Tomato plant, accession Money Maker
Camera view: bottom (45 deg); turntable rotation: 90 degrees
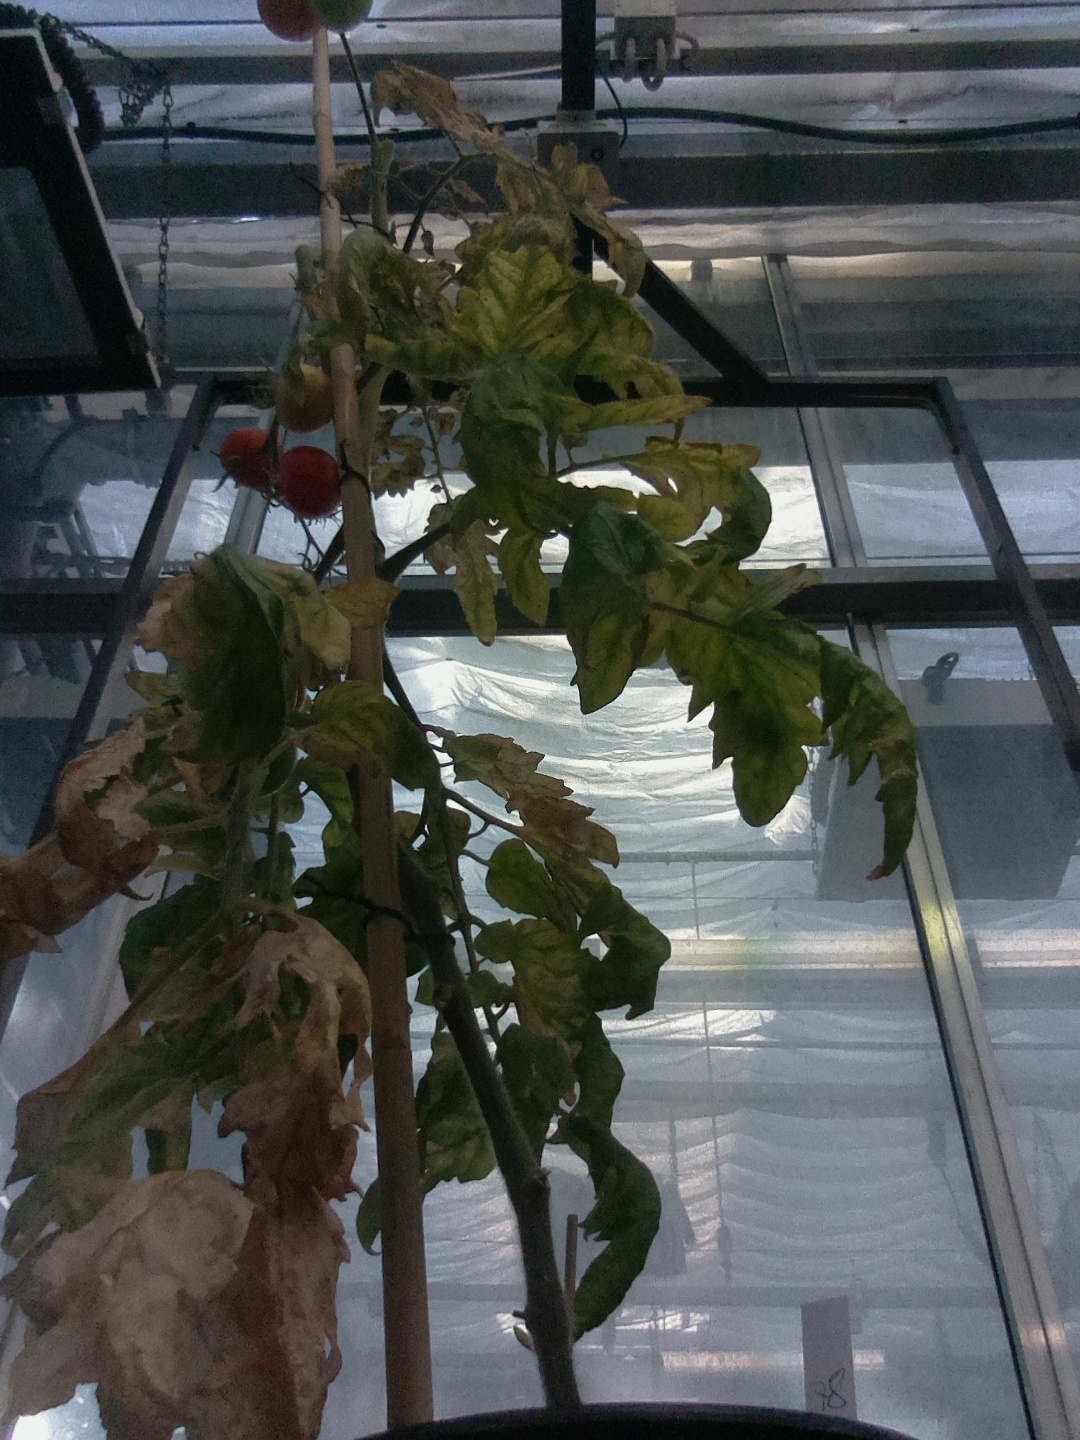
BBCH growth stage 84: 40%-50% of fruits show typical fully ripe color